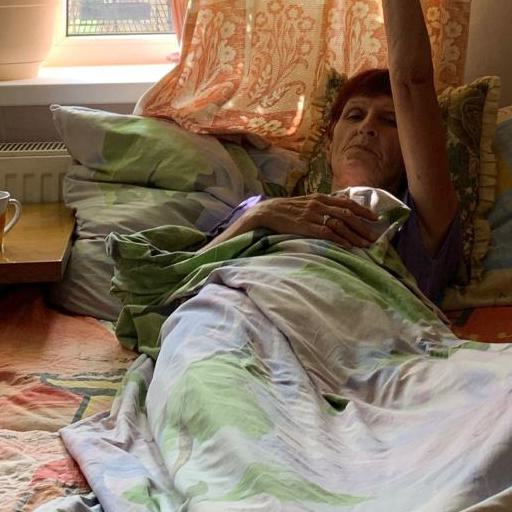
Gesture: no_gesture